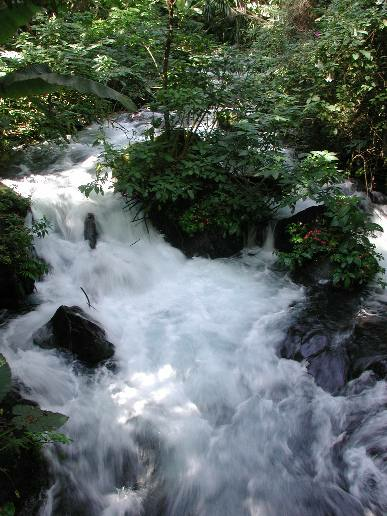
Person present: No